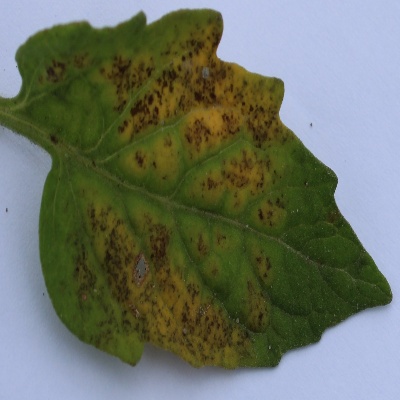
Crop: Tomato
Condition: septoria leaf spot